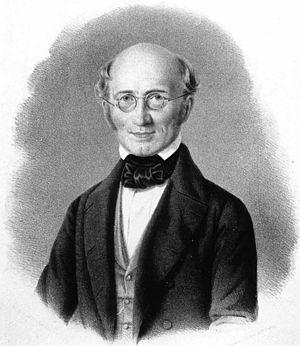
Friedrich Eduard Beneke est un philosophe et psychologue allemand. Il est considéré comme le véritable précurseur du psychologisme en philosophie, accordant à la psychologie empirique et inductive le rôle de fondement pour toute la philosophie. Il est également reconnu en psychologie pour avoir envisagé une analyse rigoureuse des phénomènes mentaux en termes de développement, appelée « méthode génétique ».